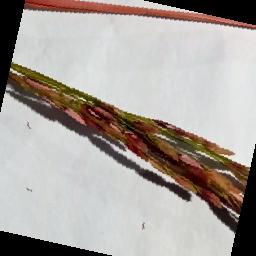
Label: Rice___Neck_Blast